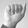
ASL letter: A